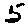
Label: 5